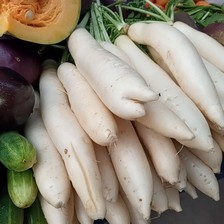
Label: others